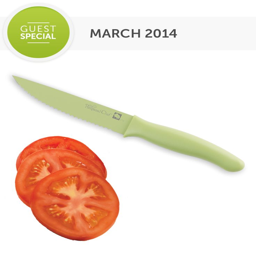
lucky you , choose green color coated knives , like culinary tool , free with a purchase in march !